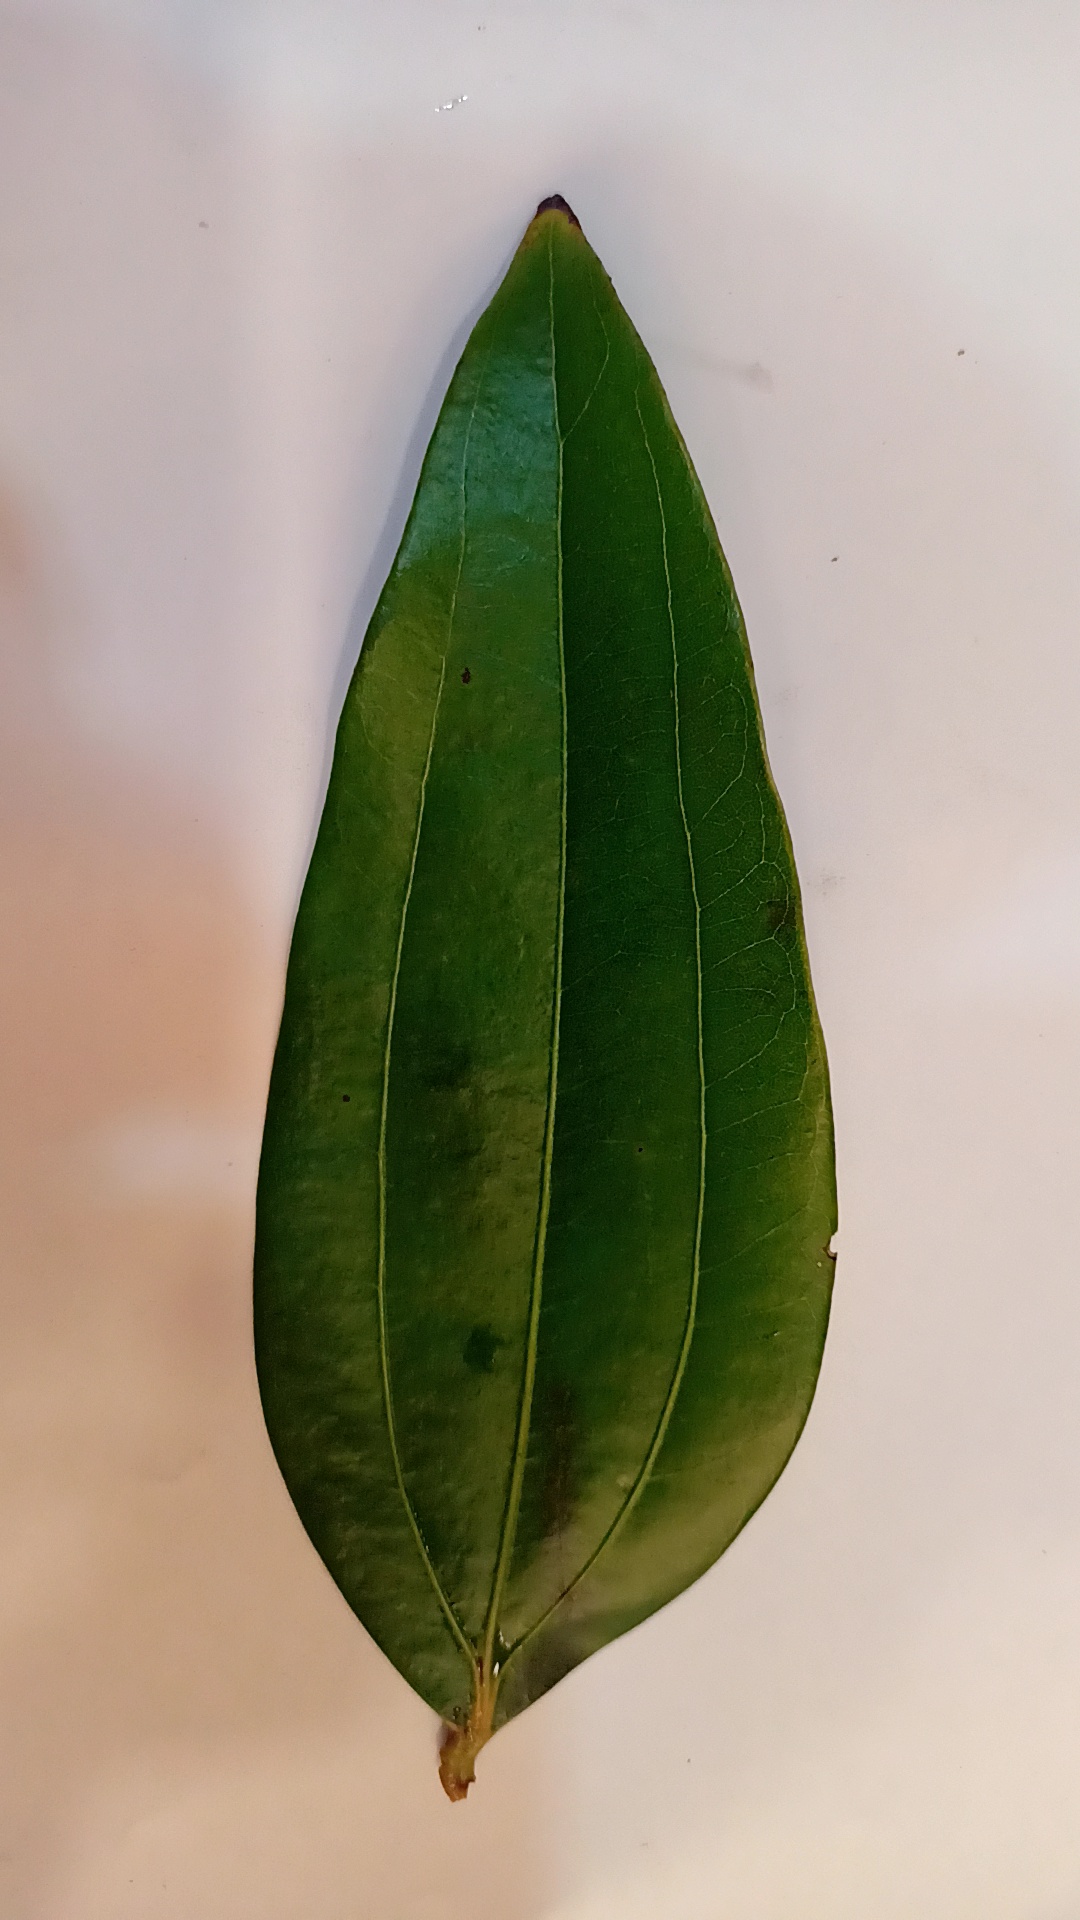
Label: Healthy